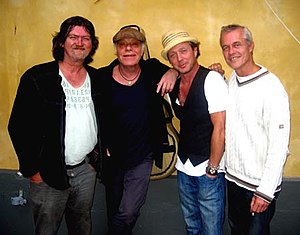
Den Gule Negl
Den Gule Negl, 2008.
Den Gule Negl, 2008.
Den Gule Negl var et dansk friheds-band, der blev stiftet i 2008 i protest mod statens angreb på danskernes friheder – specielt rygeforbuddet fra august 2007, lov om røgfri miljøer, som har gjort det kriminelt at ryge tobak på private arbejdspladser og serveringssteder i Danmark.